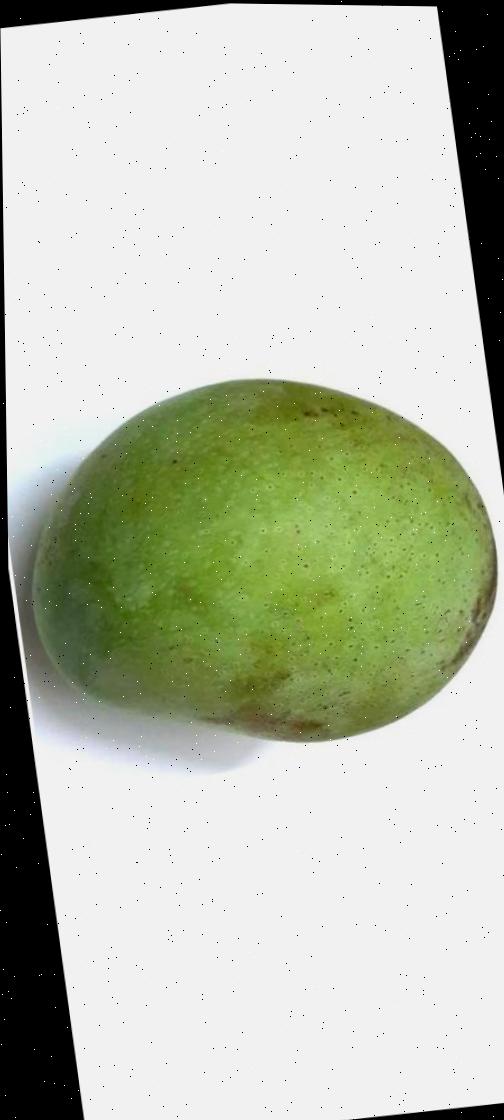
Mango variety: Fazli Shurmai